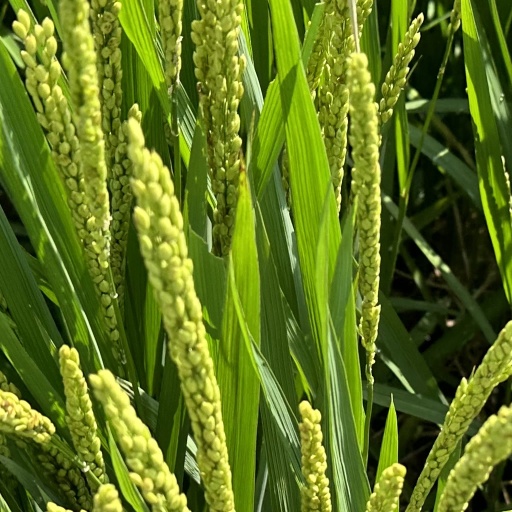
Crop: rice